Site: brandenburg
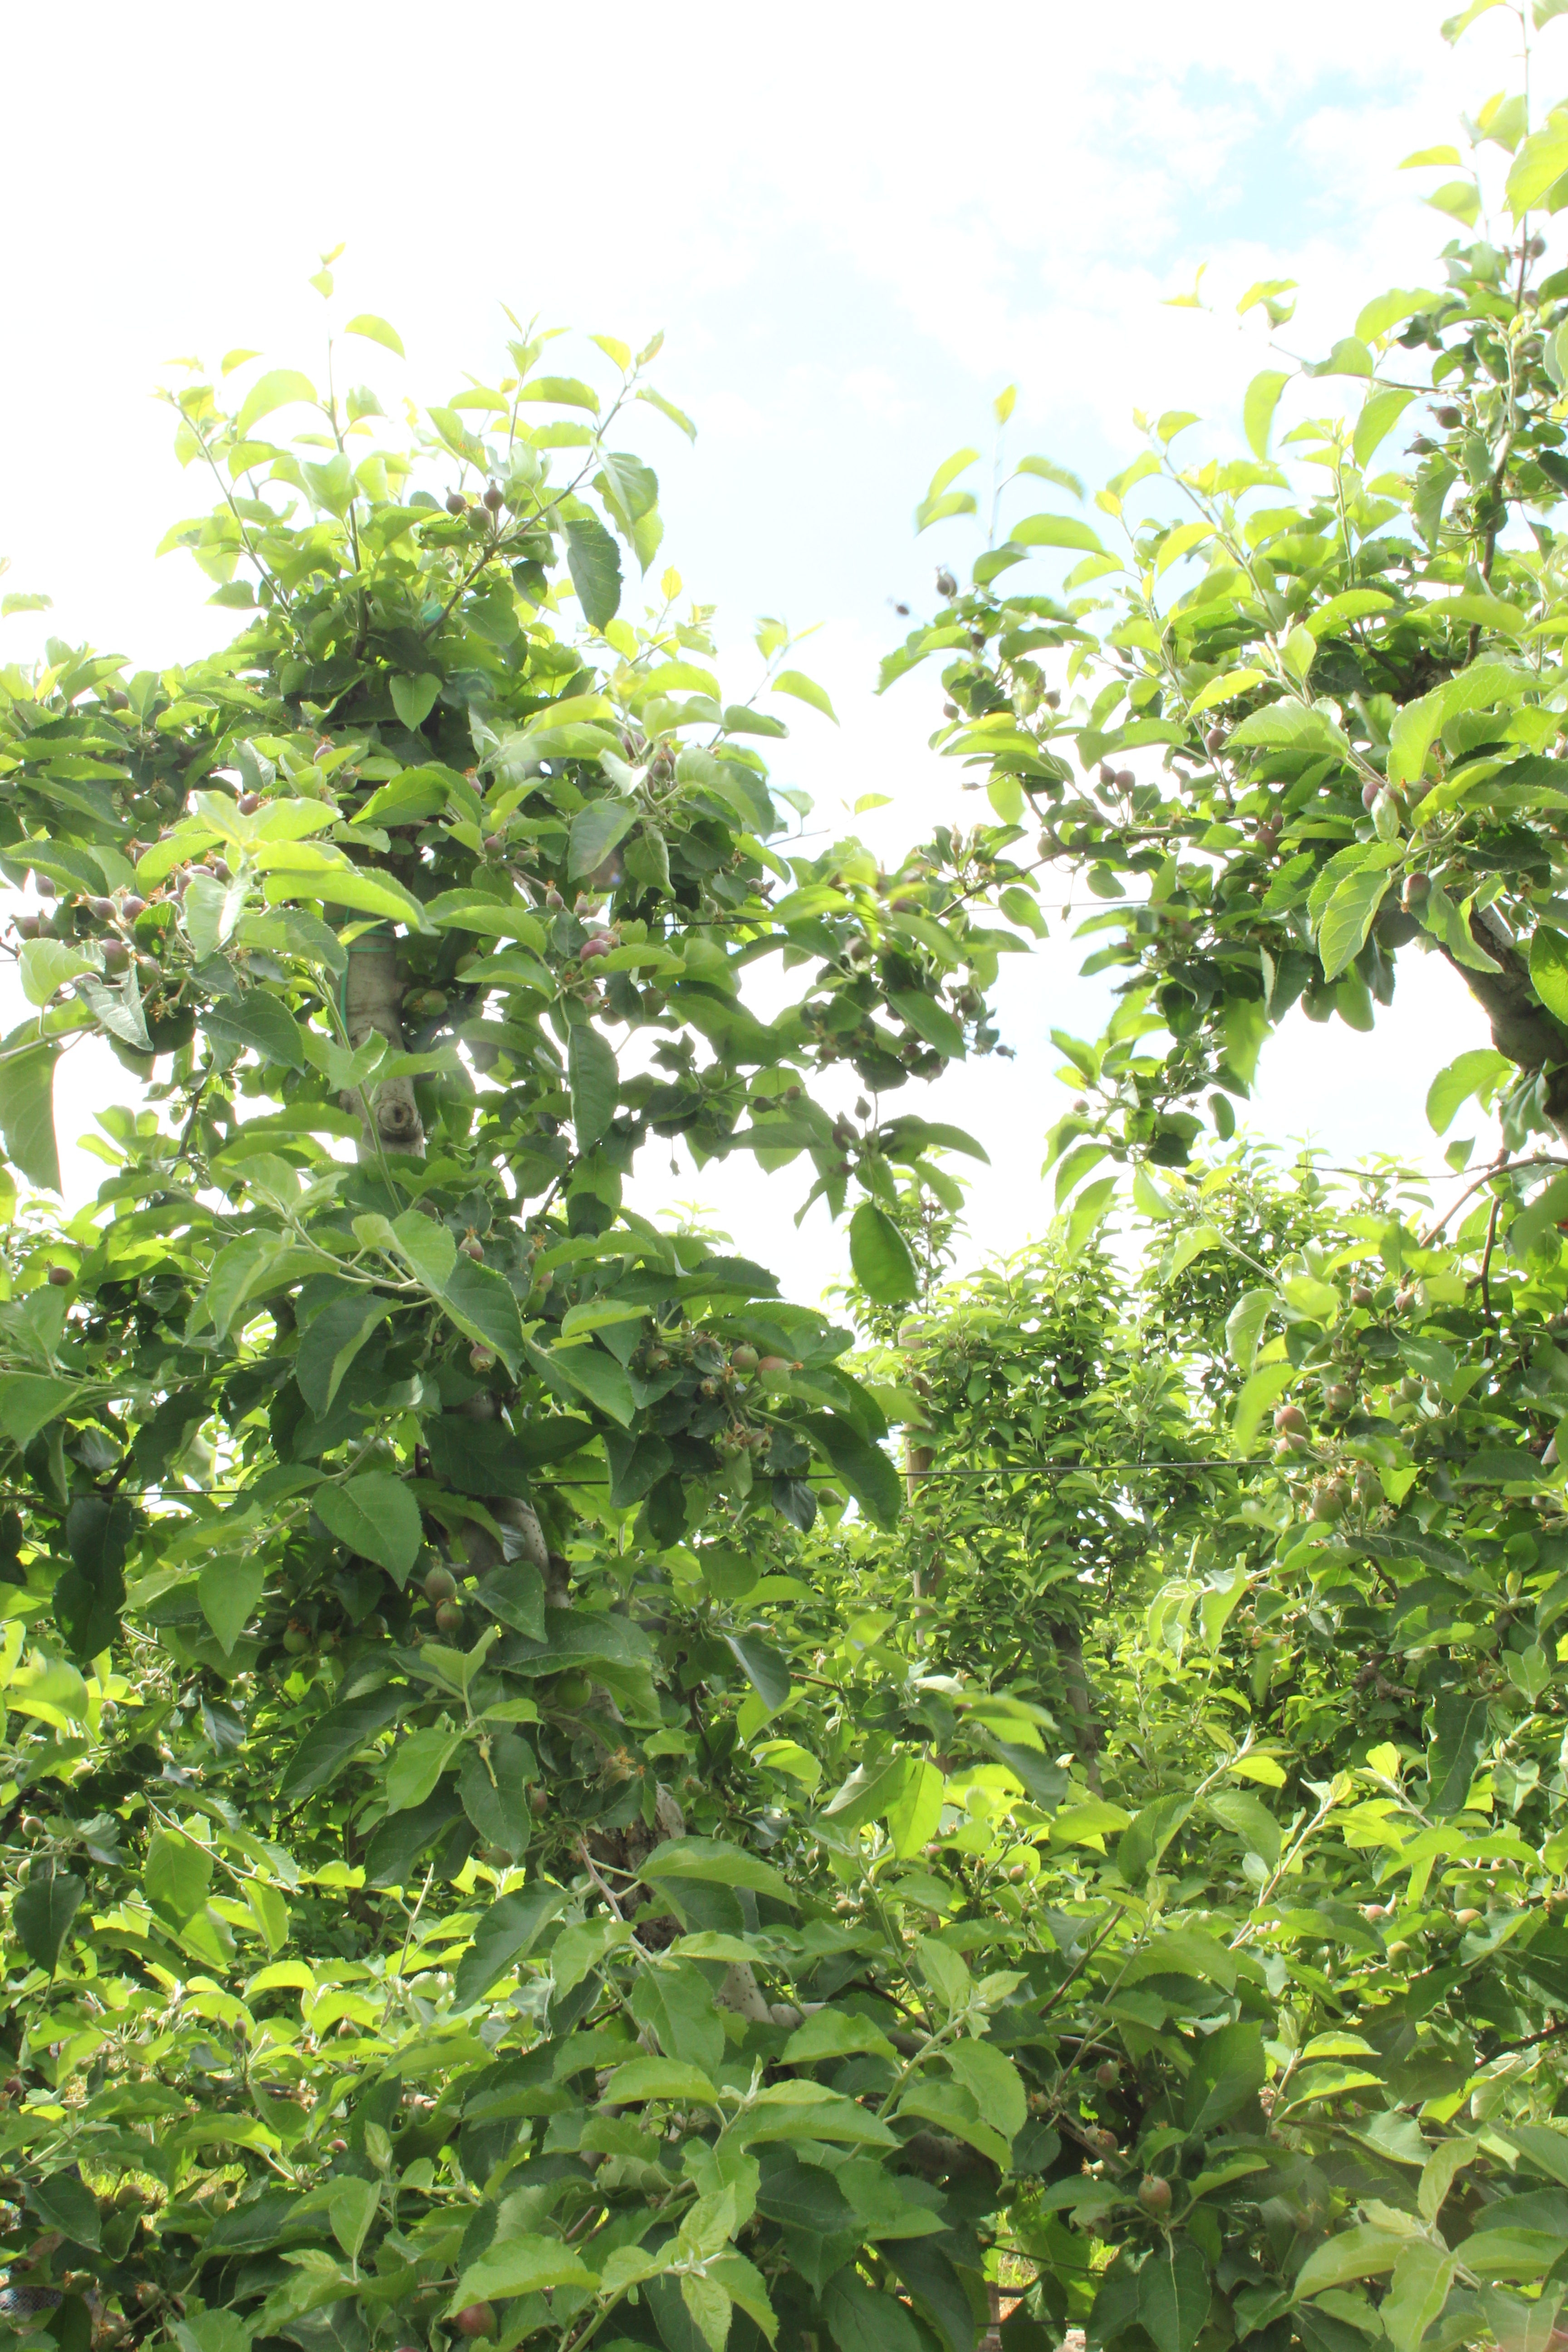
Growth stage (BBCH 72): Development of fruit